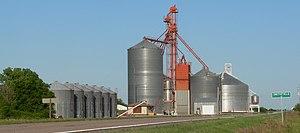
La ville américaine de Smithfield est située dans le comté de Gosper, dans l’État de Nebraska. Elle comptait 54 habitants lors du recensement de 2010.